Harira
Also known as:
ar - Arabic: حريرة
ary - Moroccan Arabic: حريرة
ca - Catalan: Harira
cs - Czech: Harira
de - German: Harira
eo - Esperanto: Harira
es - Spanish: Harira
eu - Basque: Harira
fr - French: Harira
he - Hebrew: חרירה
hr - Croatian: Harira
hy - Armenian: Հարիրա
id - Indonesian: Harira
ig - Igbo: Harira
it - Italian: Harira
ja - Japanese: ハリラ
jv - Javanese: Harira
ko - Korean: 하리라
ms - Malay: Harira
nl - Dutch: Harira
pl - Polish: Harira
pt - Portuguese: Harira
ru - Russian: Харира
sq - Albanian: Harira
tr - Turkish: Harira
uk - Ukrainian: Харіра
ur - Urdu: حریرہ
Category: soup (mixed soup)
Cuisine: Algerian, Moroccan
Associated cuisines: Algerian, Moroccan
Area: Algeria, Morocco
Countries: Algeria, Morocco
Region: Northern Africa

The dish is a soup made with lemon juic and egg to brighten the color and spice up the flavor.

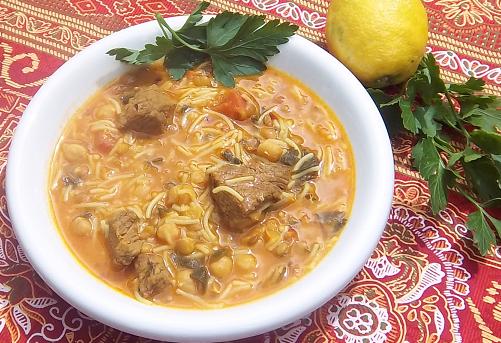
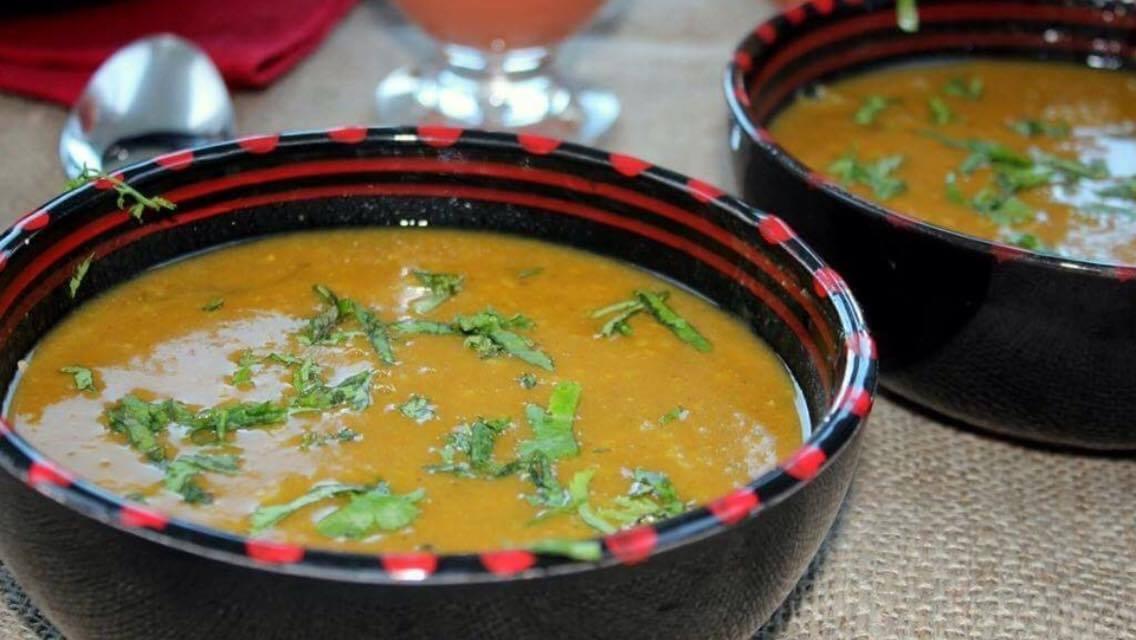
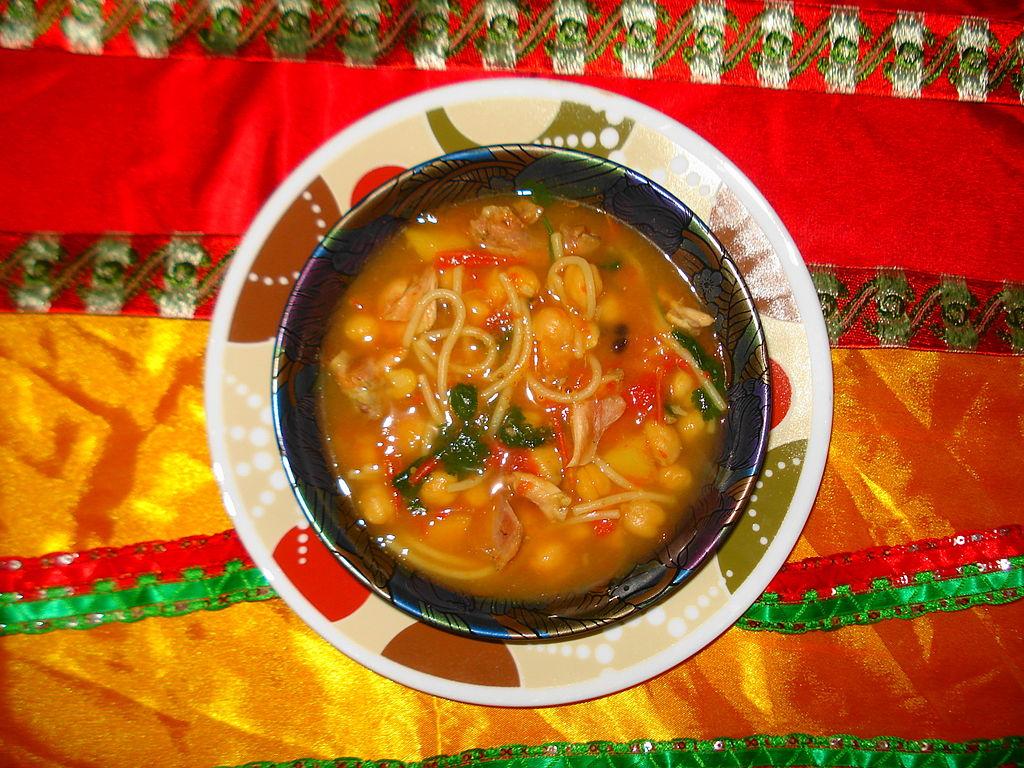